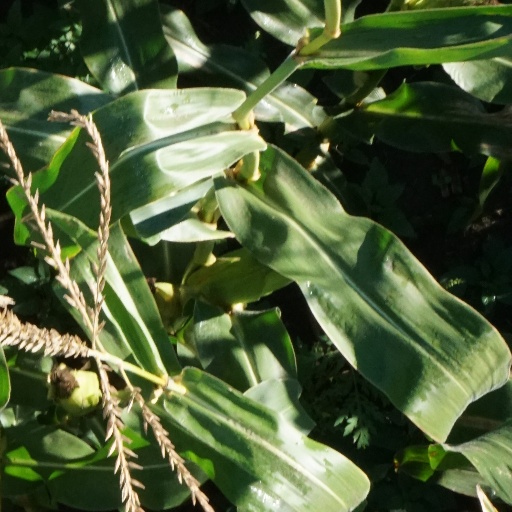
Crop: maize; corn